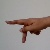
The image shows a hand gesture representing the letter 'P' in Indian Sign Language.